Arthur Marshall (broadcaster)

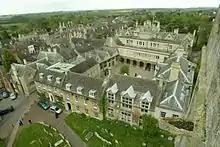
Marshall arrived as a pupil at Oundle School in north-eastern Northamptonshire in the summer term of 1924 and left in May 1928. He returned 'in a magisterial capacity' – though he had wanted to pursue a theatrical career – in 1931. Later he decided that teaching was a kind of acting.

As Marshall could not find enough acting work, or convince his parents that they should support his desire to pursue a career in the theatre, in 1931 he became a teacher of modern languages, again at Oundle School. His first work in entertainment was writing scripts for three-minute radio sketches. In 1934 a BBC producer asked him to appear on "Charlot's Hour", a late-night radio revue. He signed a contract in 1935 with Columbia and made five gramophone records featuring sketches involving headmistresses and schoolgirls – he was an avid reader of books for girls from childhood and had been performing skits from the early thirties for his friends. He began reviewing for the "New Statesman" in 1935 too at the invitation of the literary editor Raymond Mortimer who admired his skits. He was asked to contribute an article each Christmas on the best books for girls published during the year – Angela Brazil was nearing the end of her career but Winifred Darch, May Wynne and Dorita Fairlie Bruce were still very productive. World War II interrupted this reviewing of books for girls.